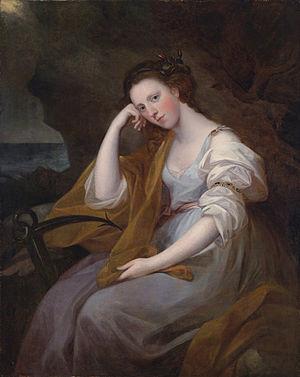
Sir Archibald Macdonald, 1ᵉʳ baronnet était un avocat, juge et homme politique britannique.